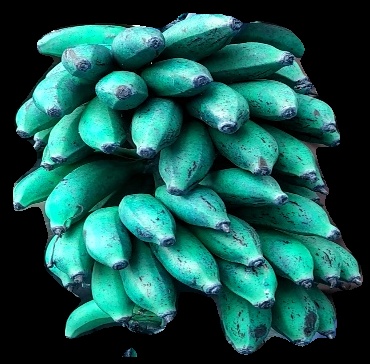
Variety: rasbale
Grade: grade3